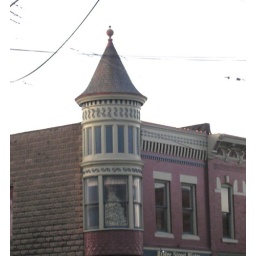
Christmas tree in window